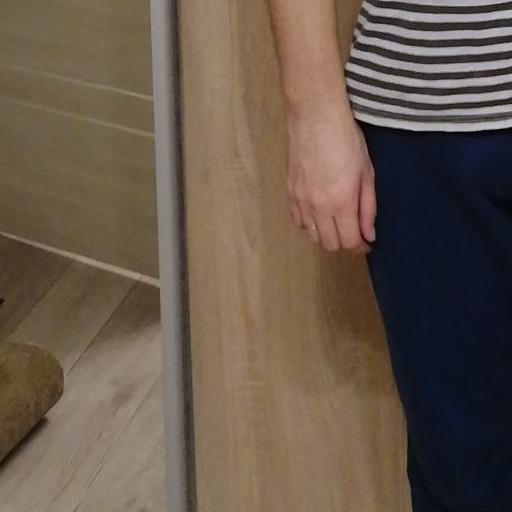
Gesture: no_gesture